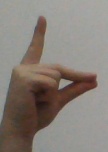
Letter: ta